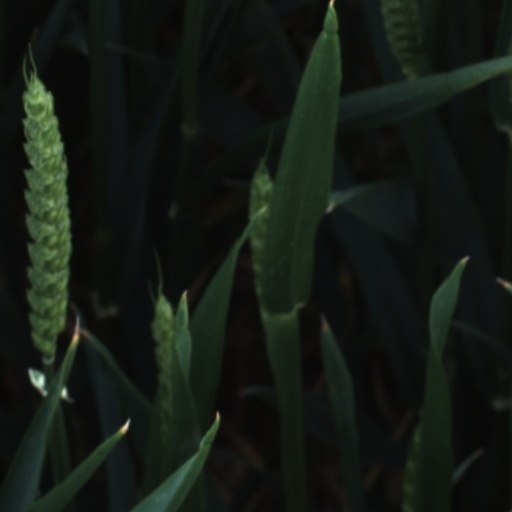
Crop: wheat